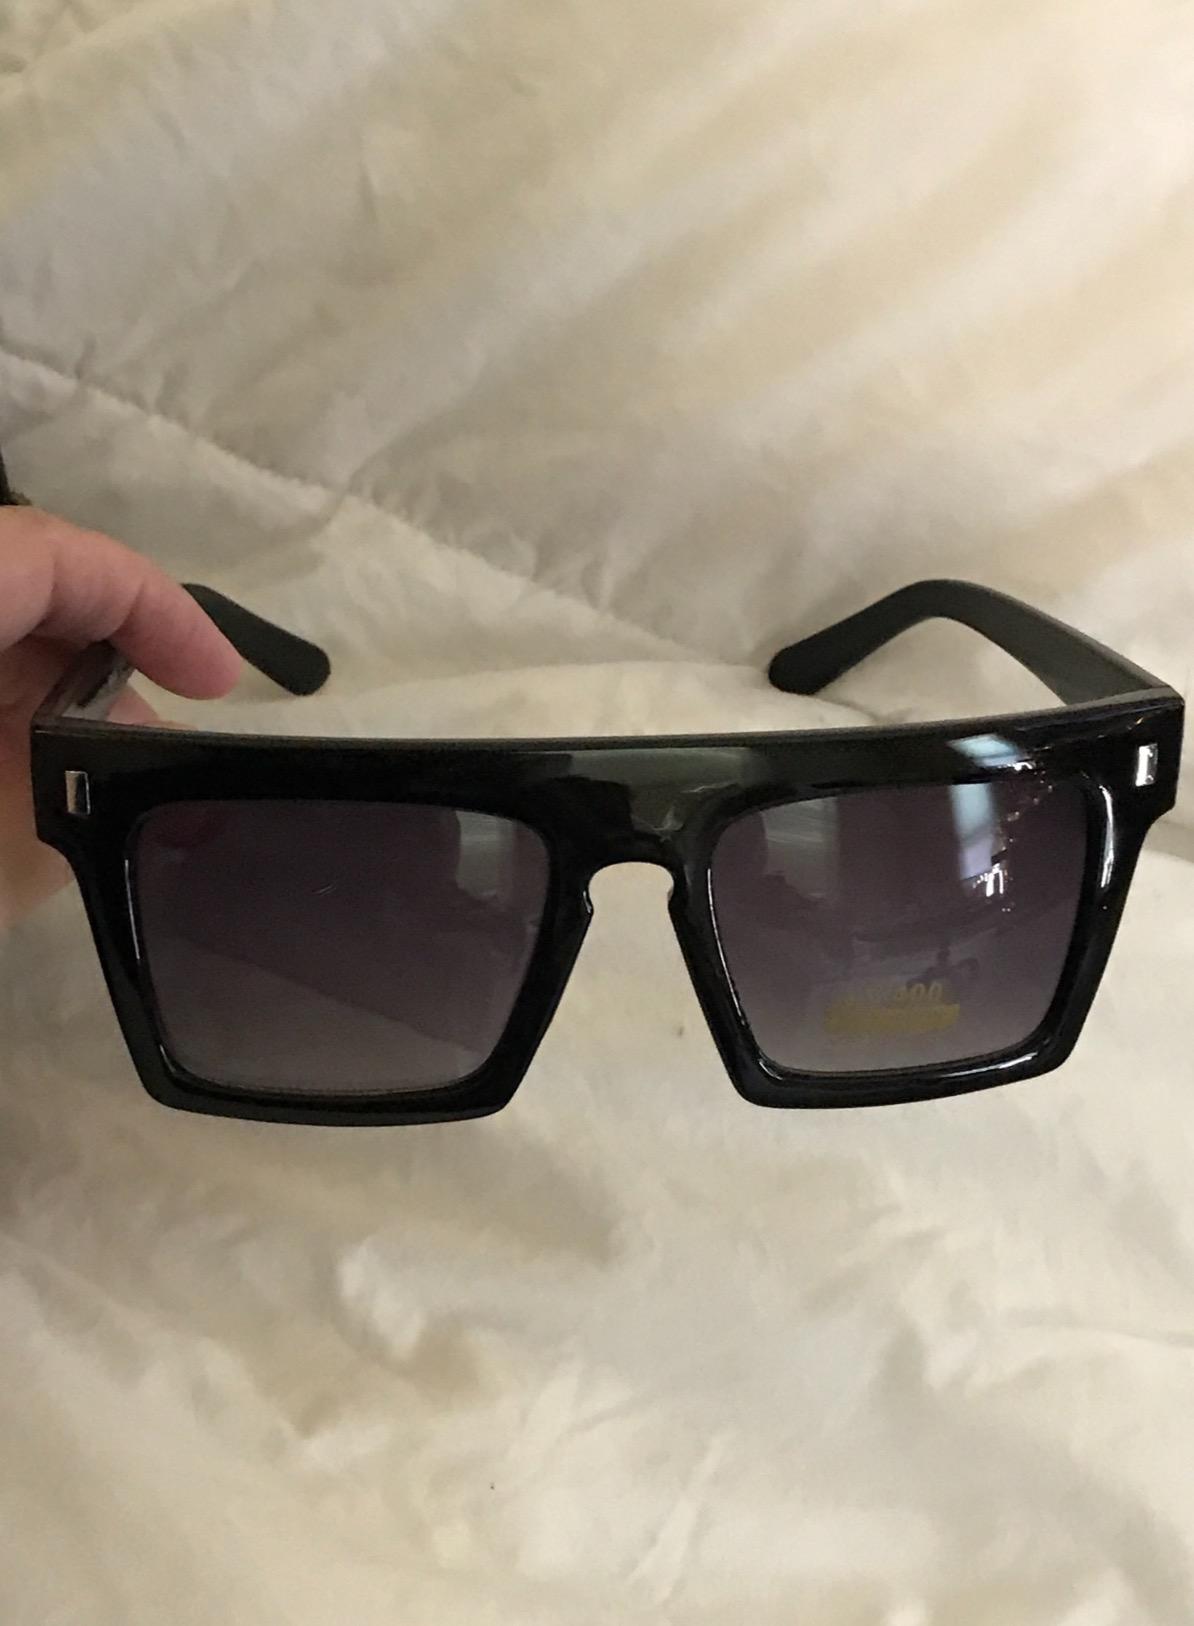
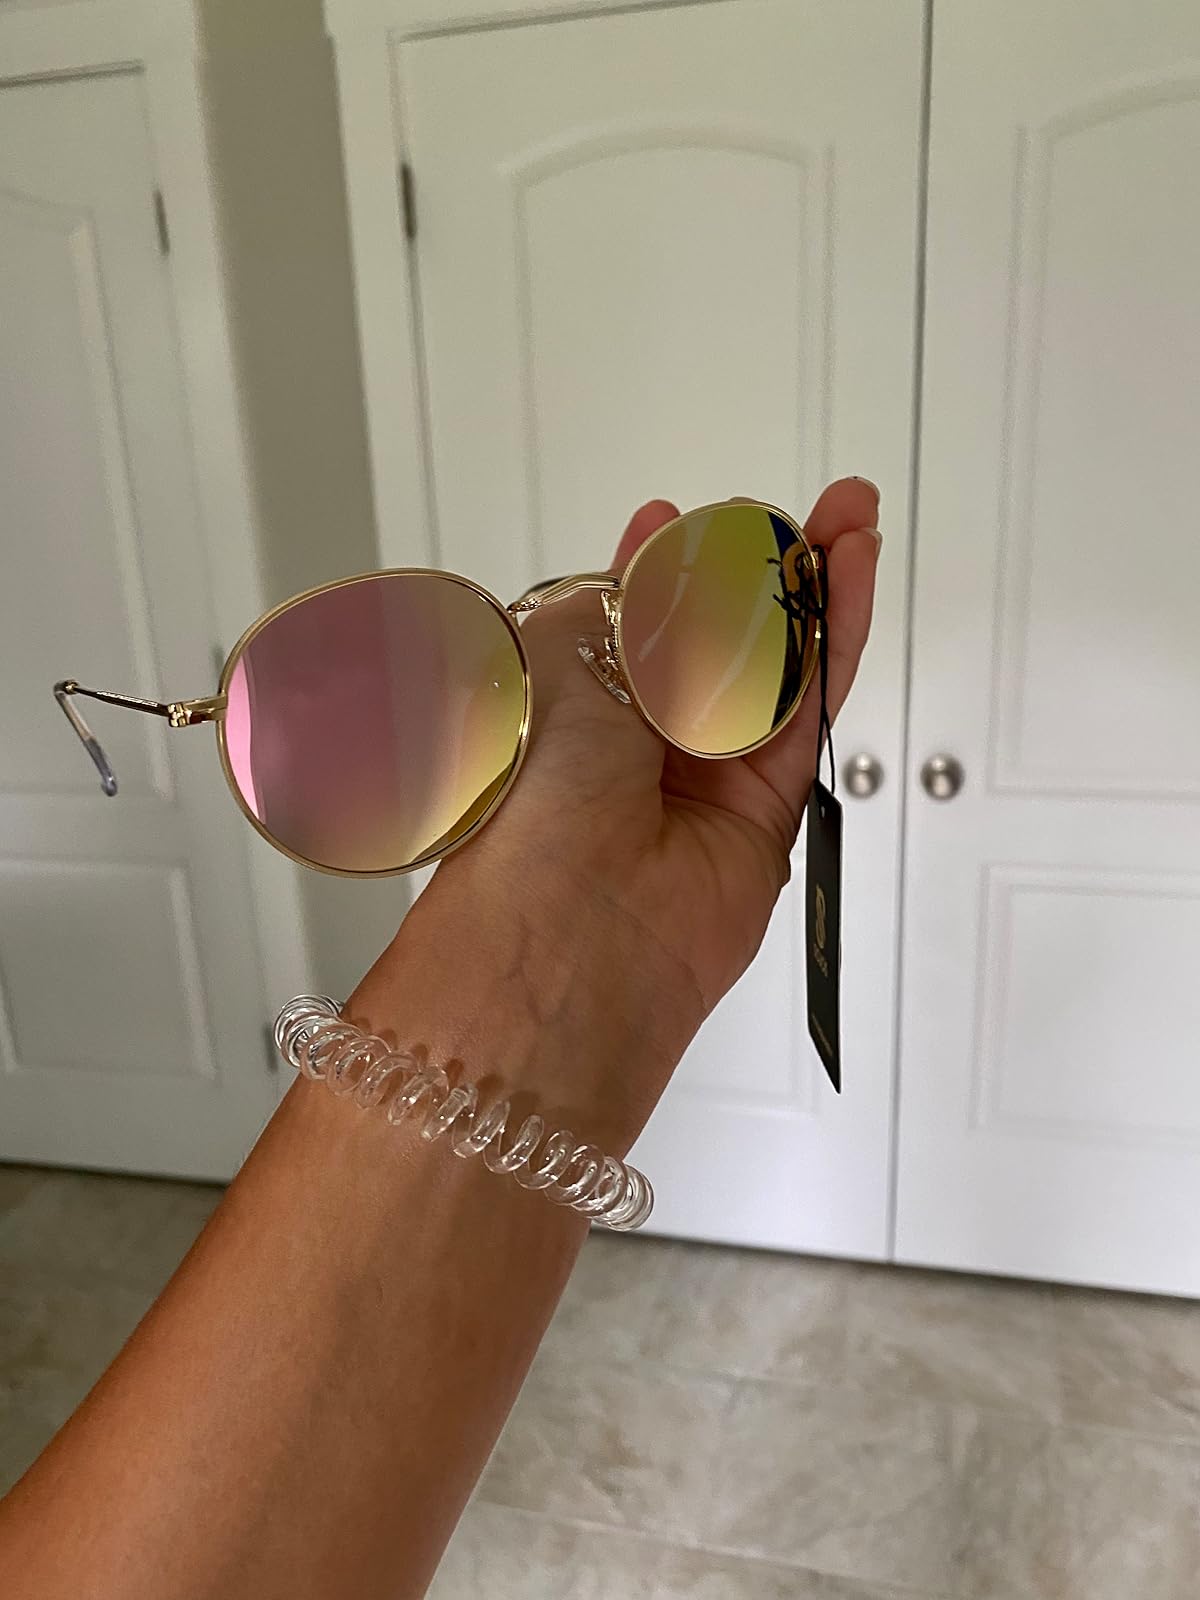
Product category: accessories_sunglasses
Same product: no